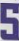
Number: 5